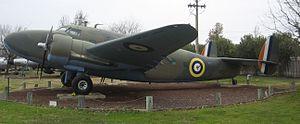
Alexandre Léonel Pierre, dit Lionel, de Marmier est un pilote militaire et civil, également pilote automobile, officier français, né à Bellegarde-en-Marche, dans le département de la Creuse dans l'actuelle Nouvelle Aquitaine, le 4 décembre 1897, à 22 heures au nᵒ 1 de la rue Notre-Dame, et décédé le 30 décembre 1944 dans un accident aérien entre Alger et la France.
Le Lockheed L-18 Lodestar est un avion de ligne datant de la Seconde Guerre mondiale. Au cours de celle-ci, il est également utilisé comme avion de transport militaire par l'USAAC. Au total, il est produit à 625 exemplaires. Le Learstar est l'adaptation du Lodestar en avion de transport d'affaires, une modification développée par Ed Swearingen pour Lear Inc en 1954.